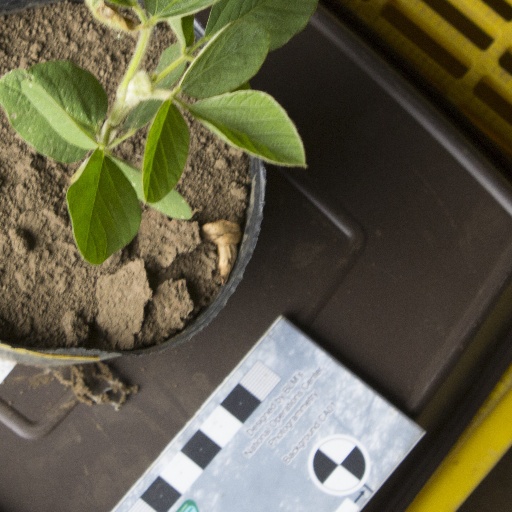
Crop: soybean